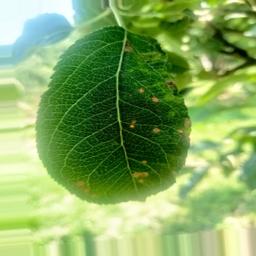
Label: Alternaria